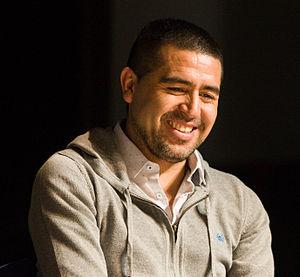
Juan Román Riquelme est un footballeur international argentin, qui évoluait au poste de milieu de terrain offensif.